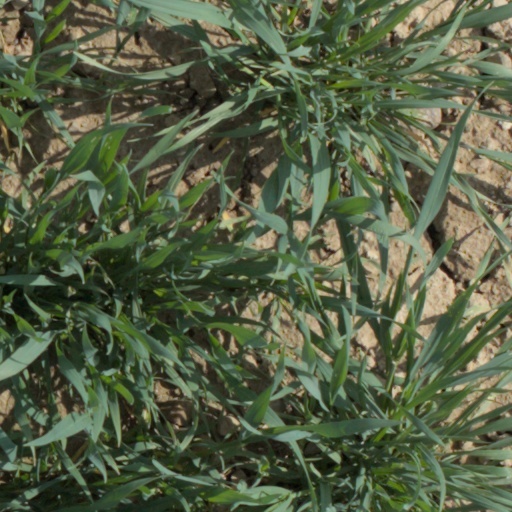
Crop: wheat